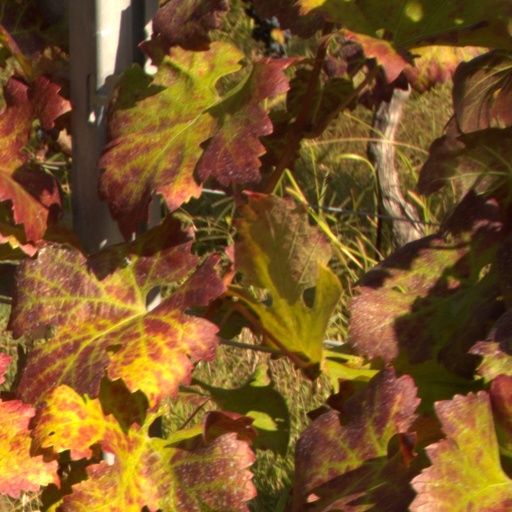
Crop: grape